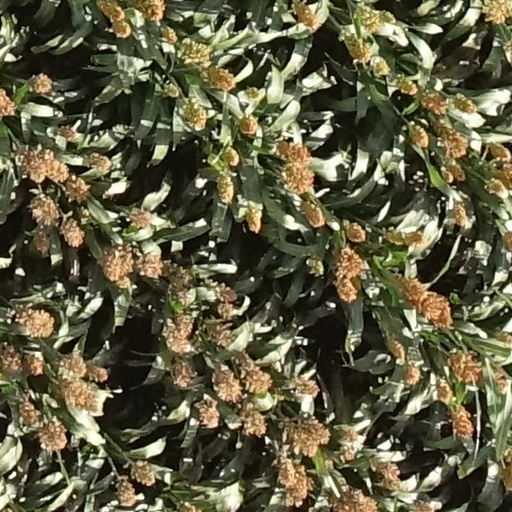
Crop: sorghum